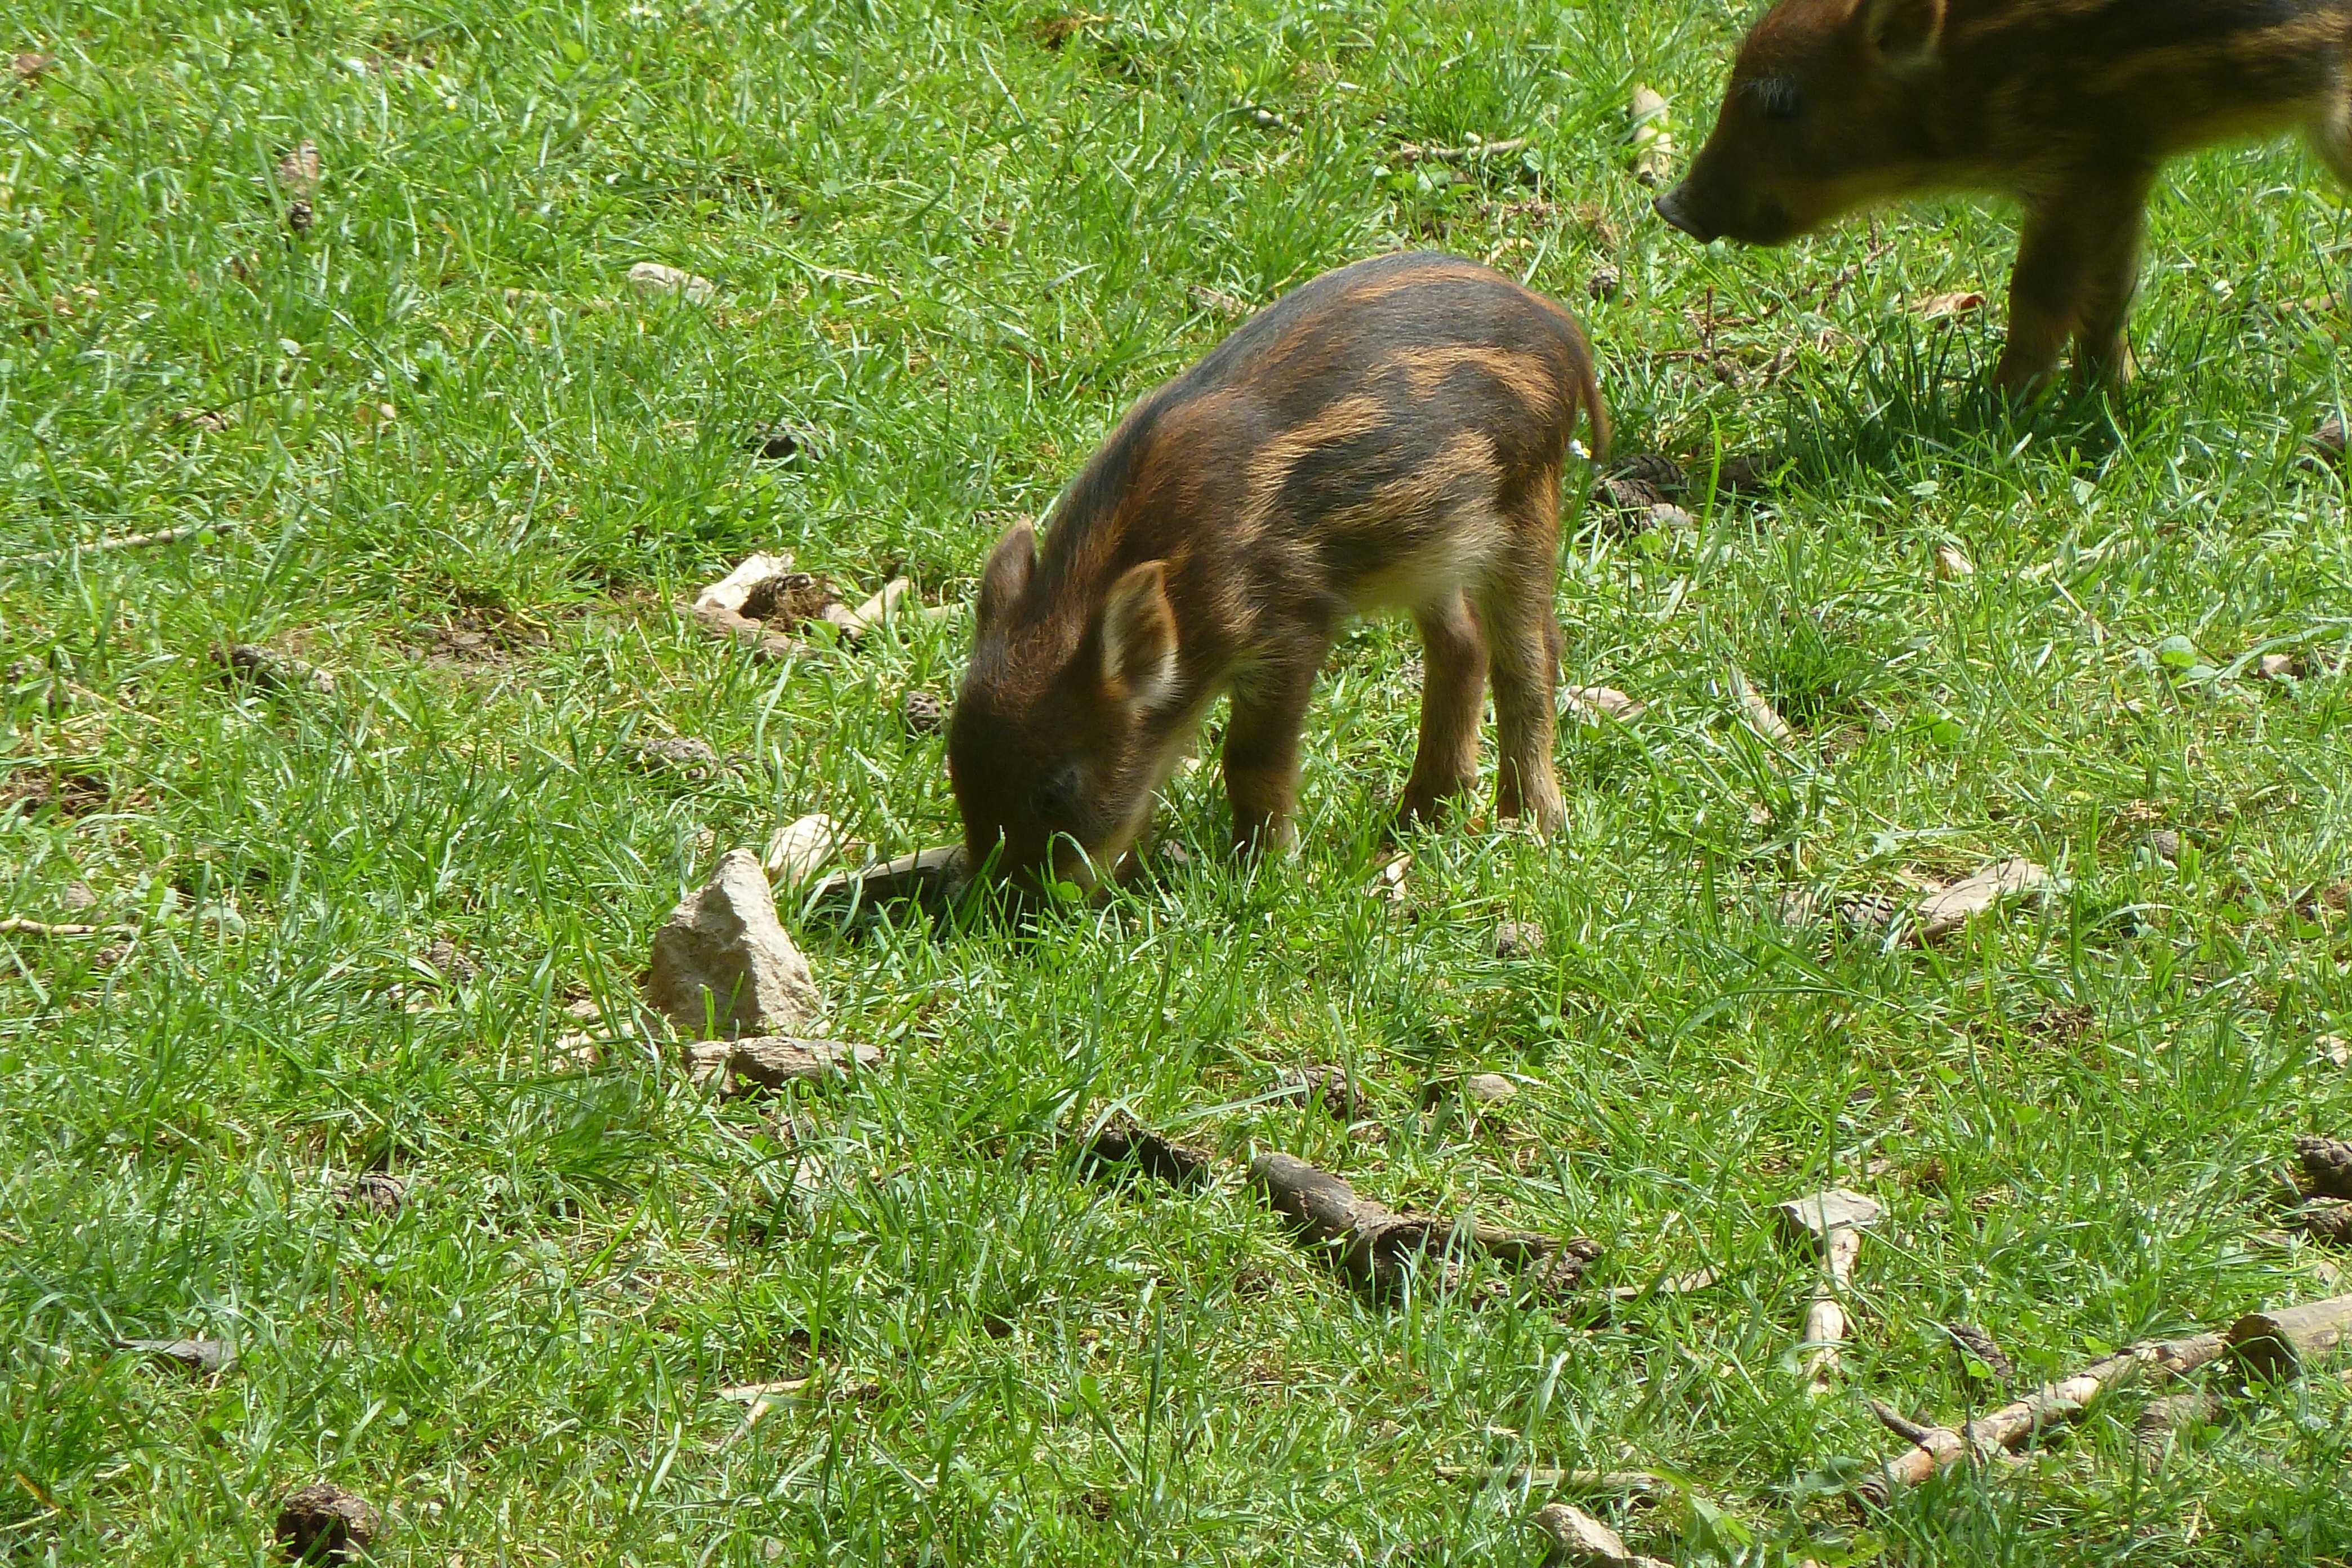
grass, wildlife, mammal, fauna, boar, goats, piglet, head drawing, wild boar, launchy